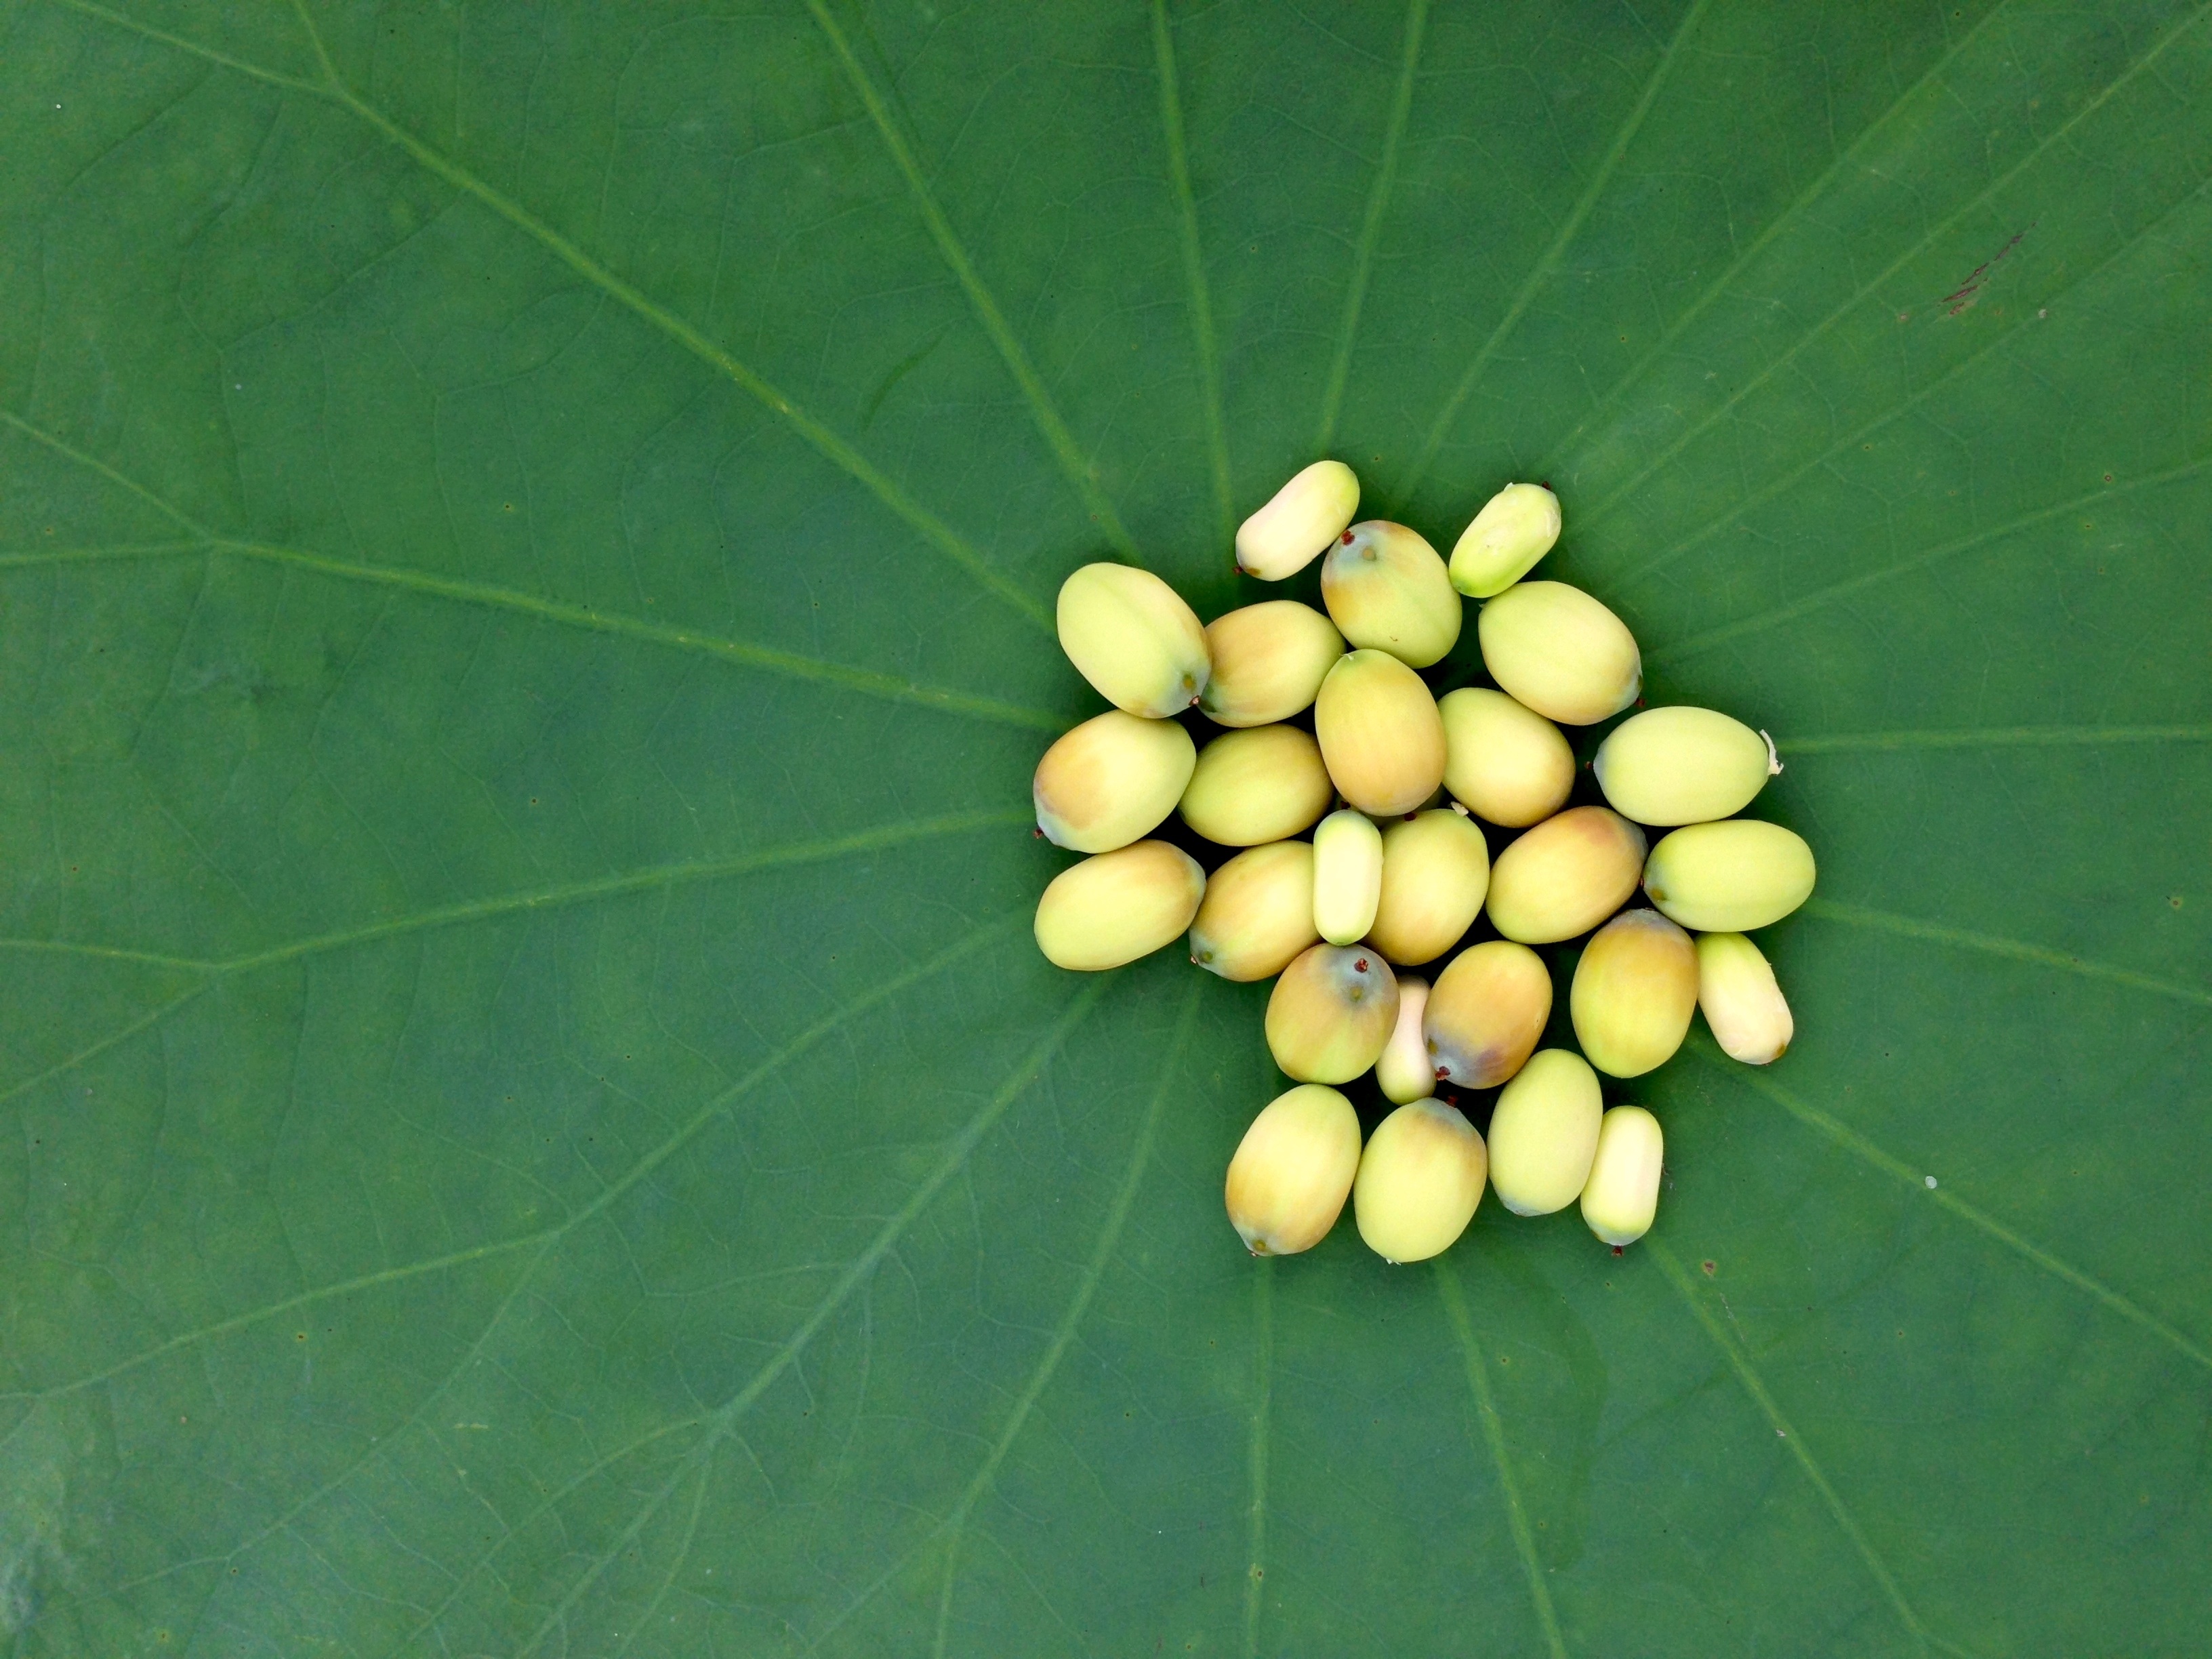
tree, blossom, plant, white, fruit, leaf, seed, flower, food, green, ingredient, produce, crop, tropical, color, macro, natural, fresh, asia, botany, yellow, medicine, healthy, close, flora, nutrition, lotus, lily, organic, macro photography, herbal, flowering plant, land plant, lotus seeds